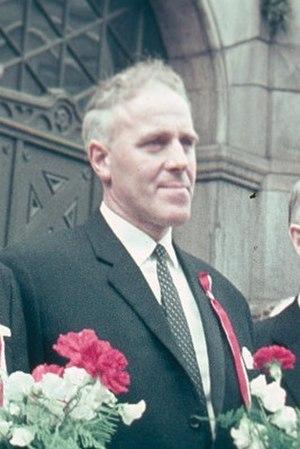
Le Parti du centre est un parti politique norvégien agrarien et centriste fondé en 1920. Créé originellement en tant qu’aile politique d’une organisation agrarienne, il rompit rapidement les liens avec cette dernière. Jusqu’en 1959, il porta le nom de Parti des paysans.